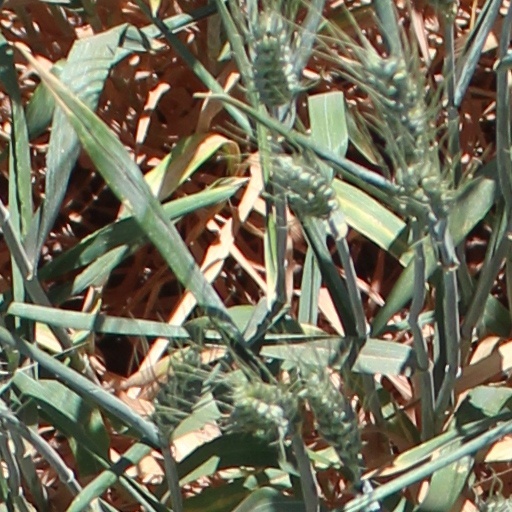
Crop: wheat